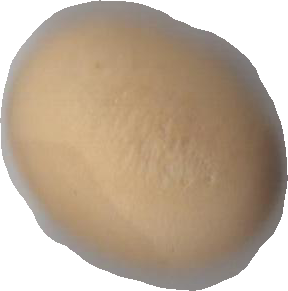
Variety: Dega